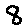
Label: 8